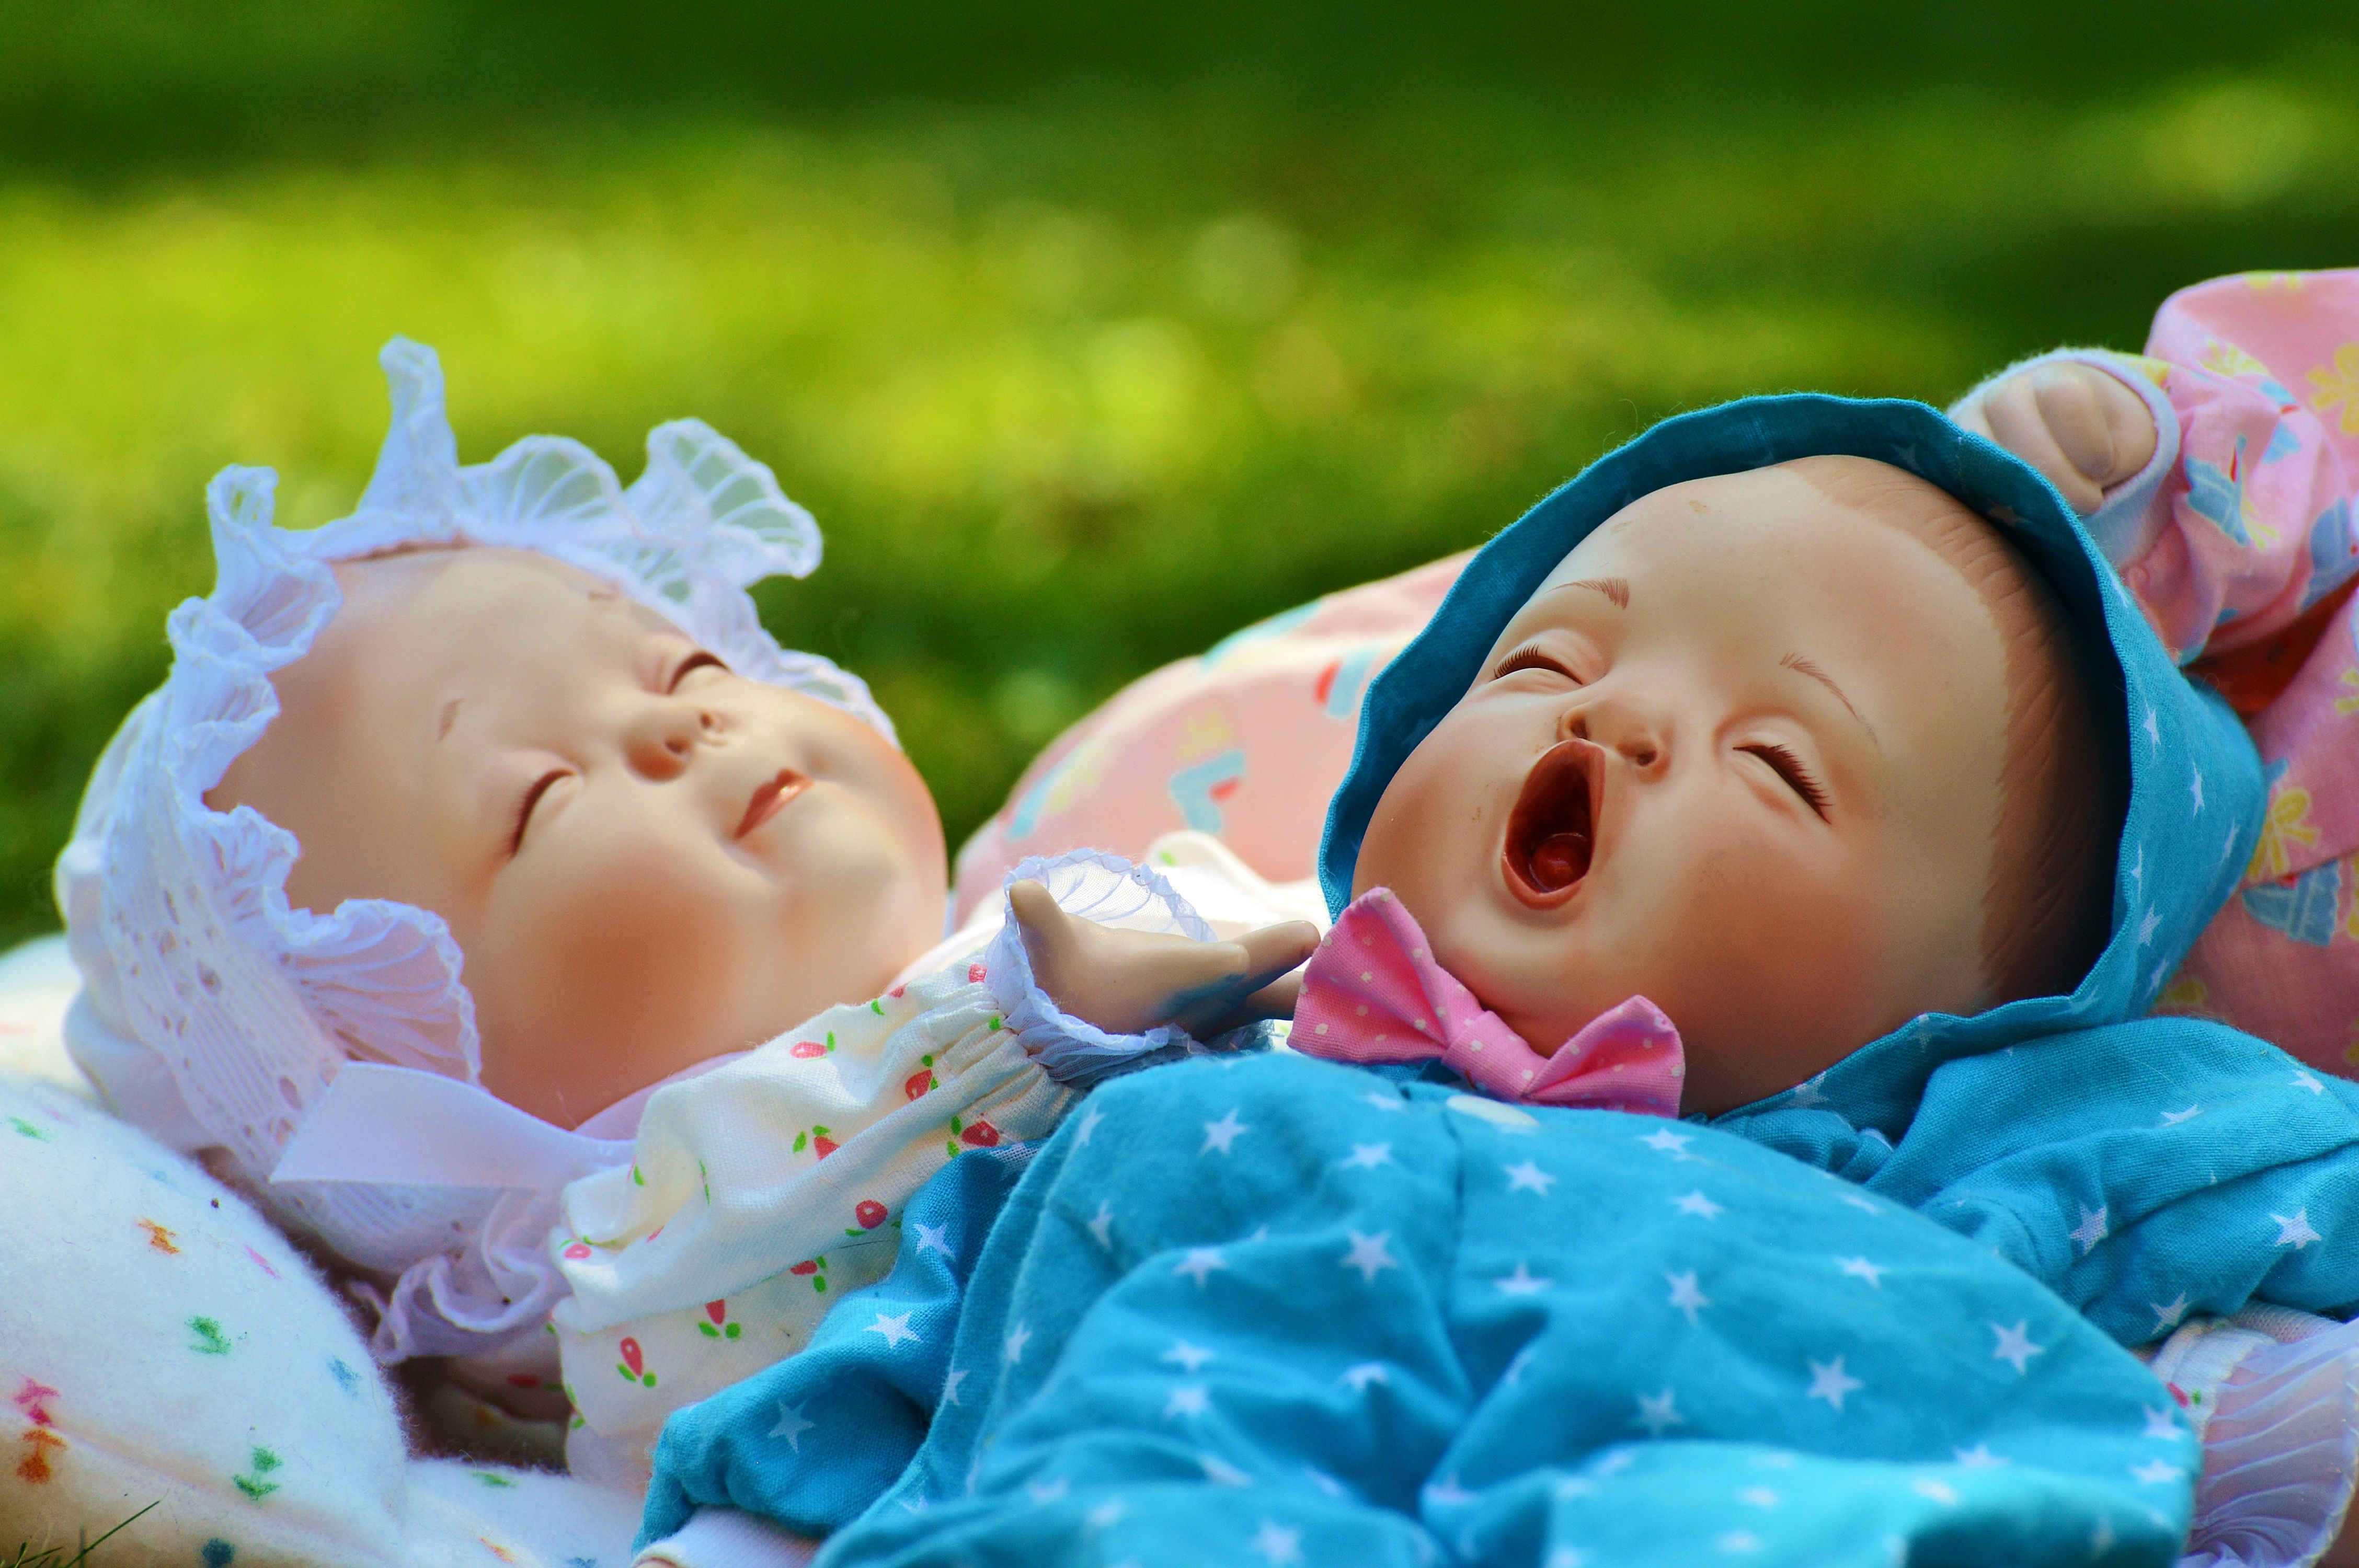
person, people, play, sweet, cute, peaceful, small, child, two, baby doll, eyes closed, doll, sleep, infant, toddler, skin, babies, dear, charming, small child